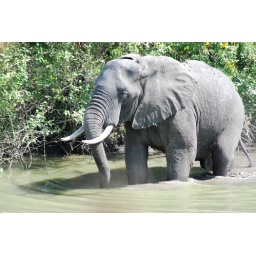
elephant in the river